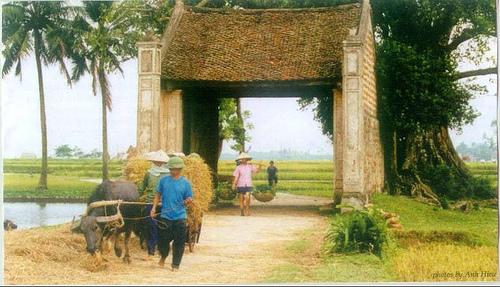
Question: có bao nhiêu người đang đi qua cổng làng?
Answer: bốn người